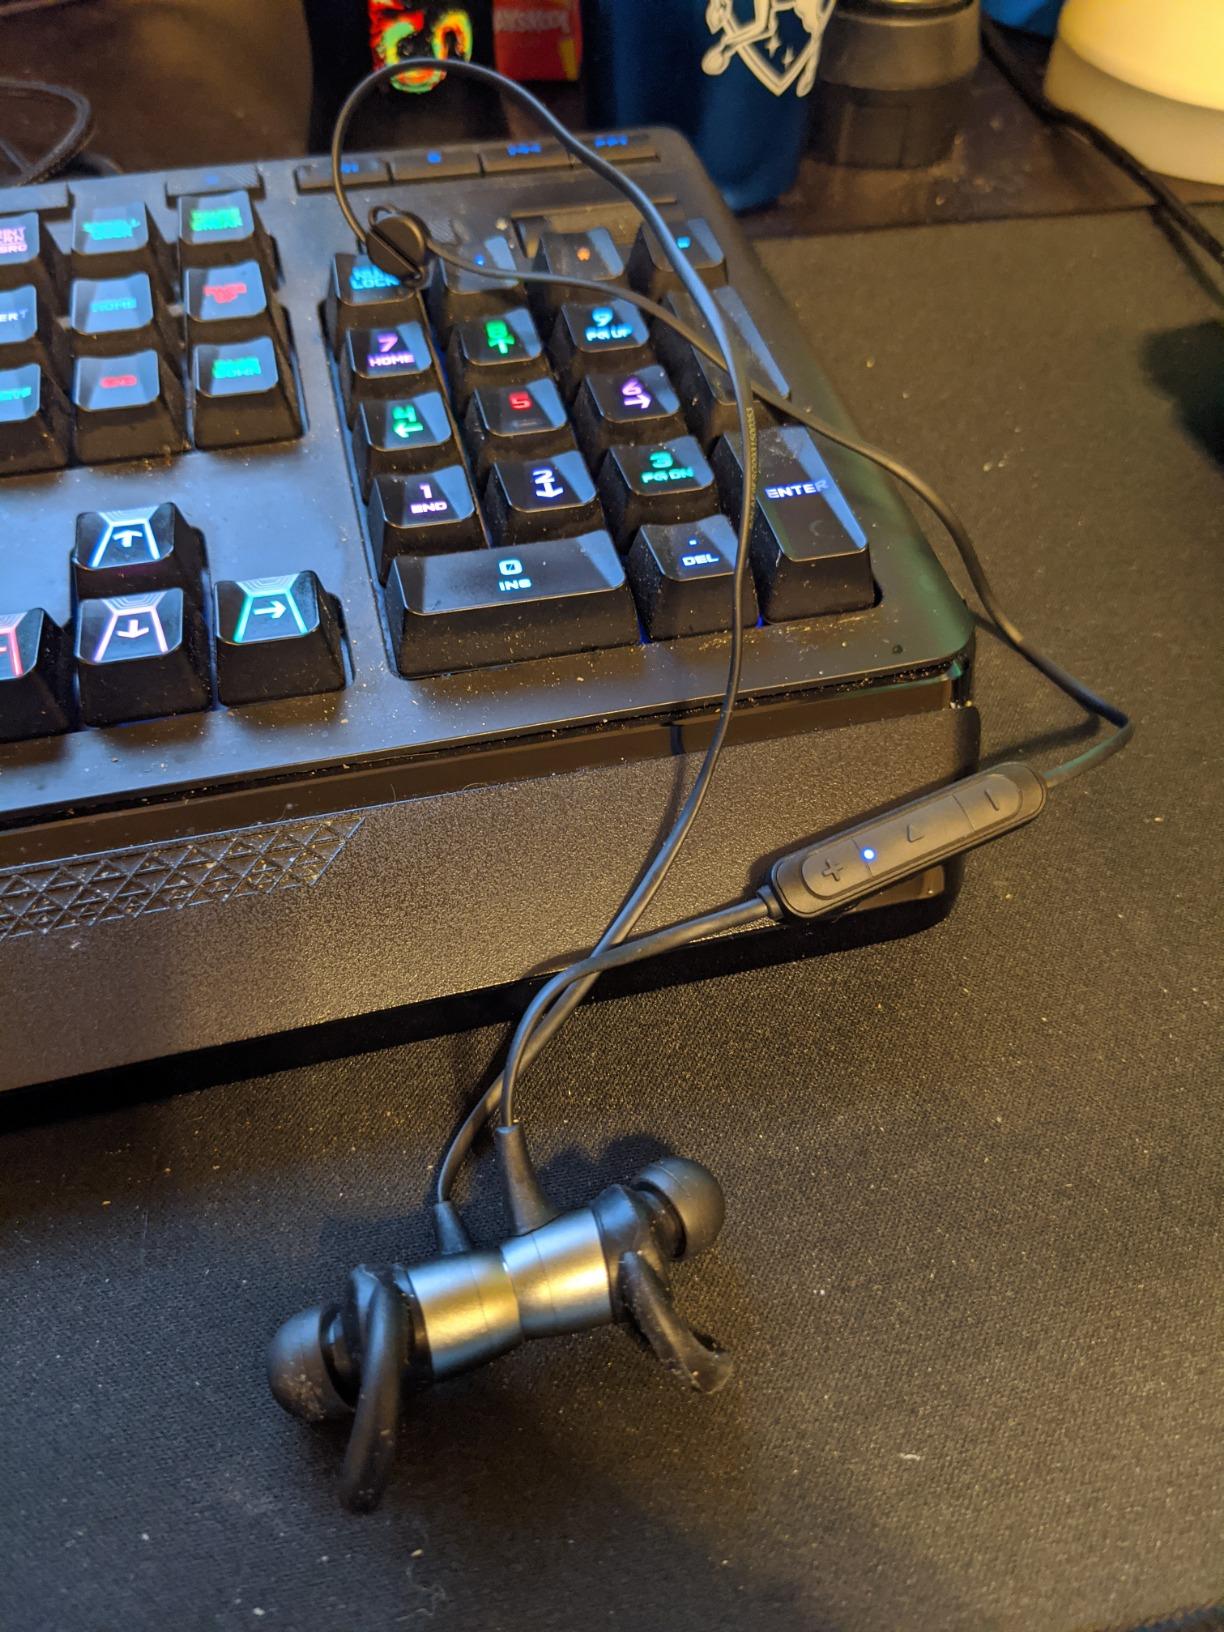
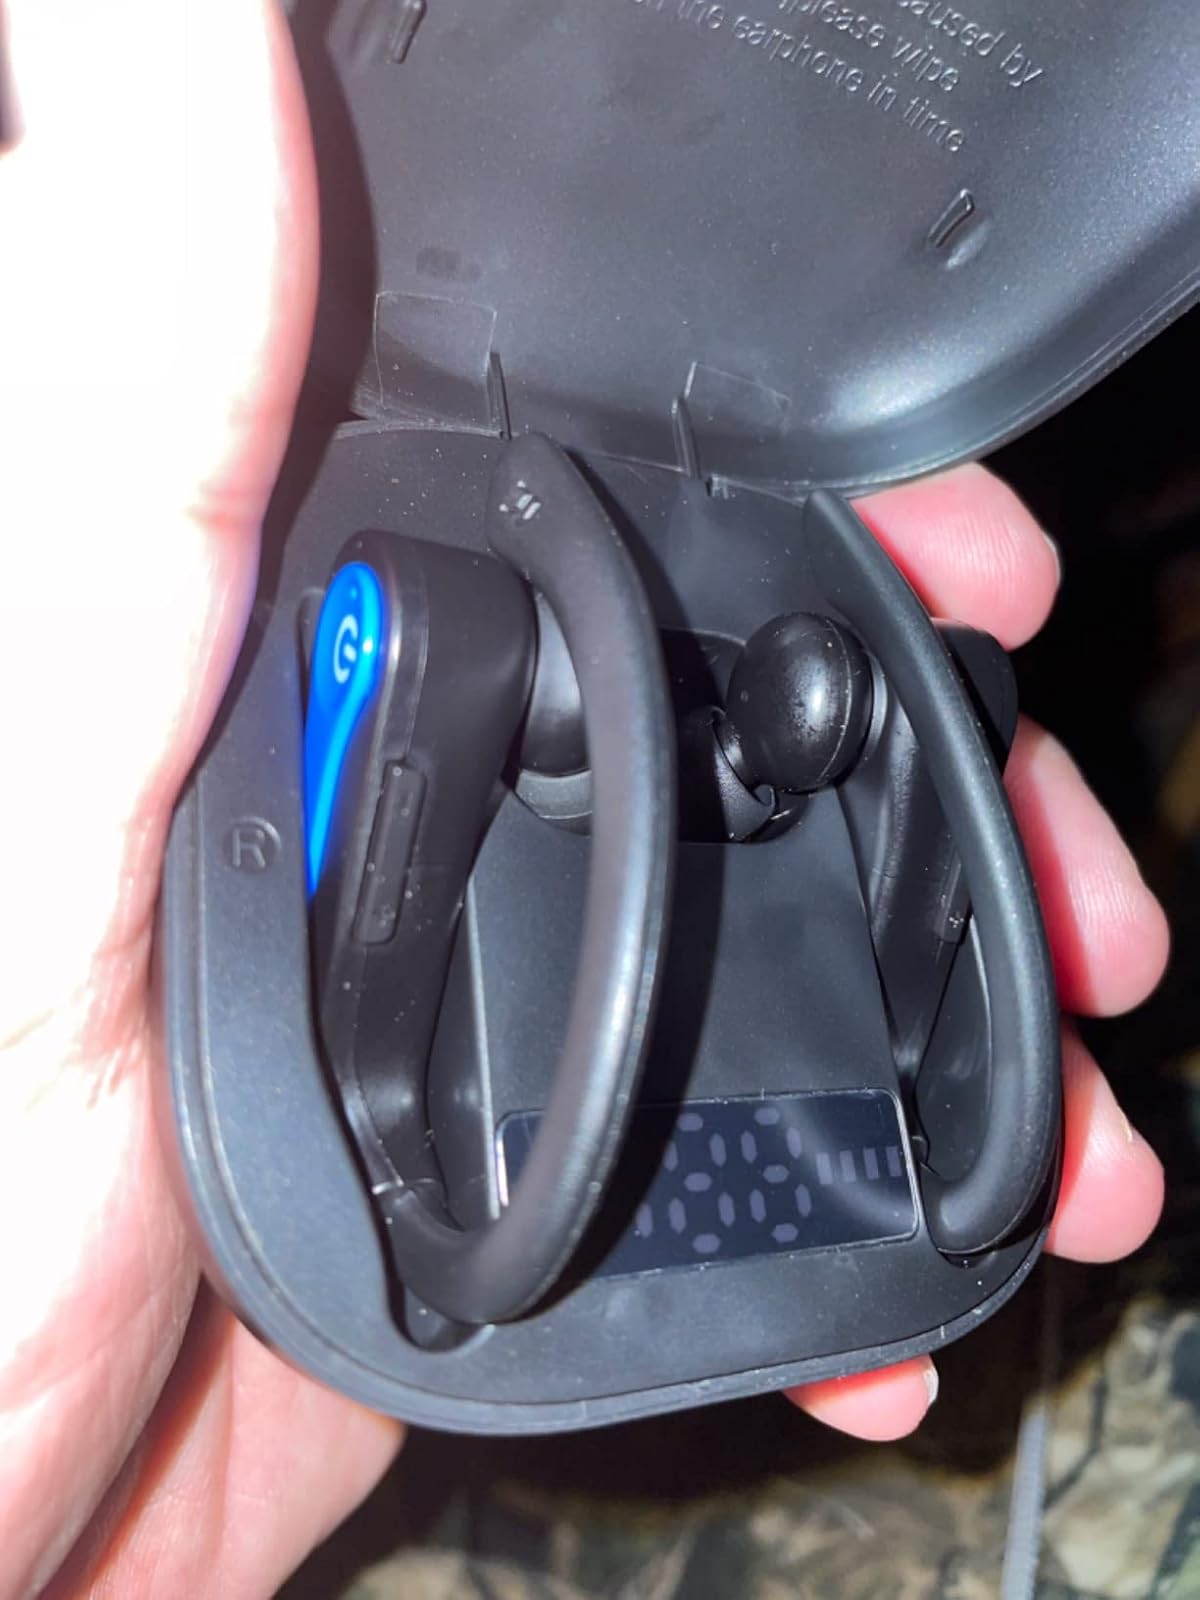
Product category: earbuds
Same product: no